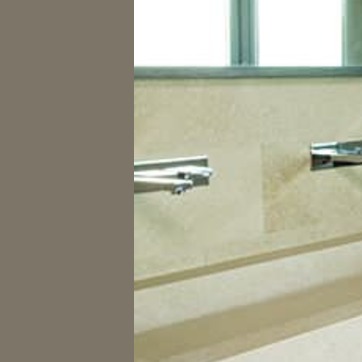
Material: metal